Ronald N. Davies Federal Building and U.S. Courthouse

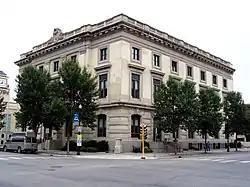
U.S. Post Office and Federal Building, July 2006

The Ronald N. Davies Federal Building and U.S. Courthouse is a historic post office and federal office building located at Grand Forks in Grand Forks County, North Dakota, United States. It is a courthouse for the United States District Court for the District of North Dakota. Also and historically known as U.S. Post Office and Courthouse, the building is listed on the National Register of Historic Places under that name.